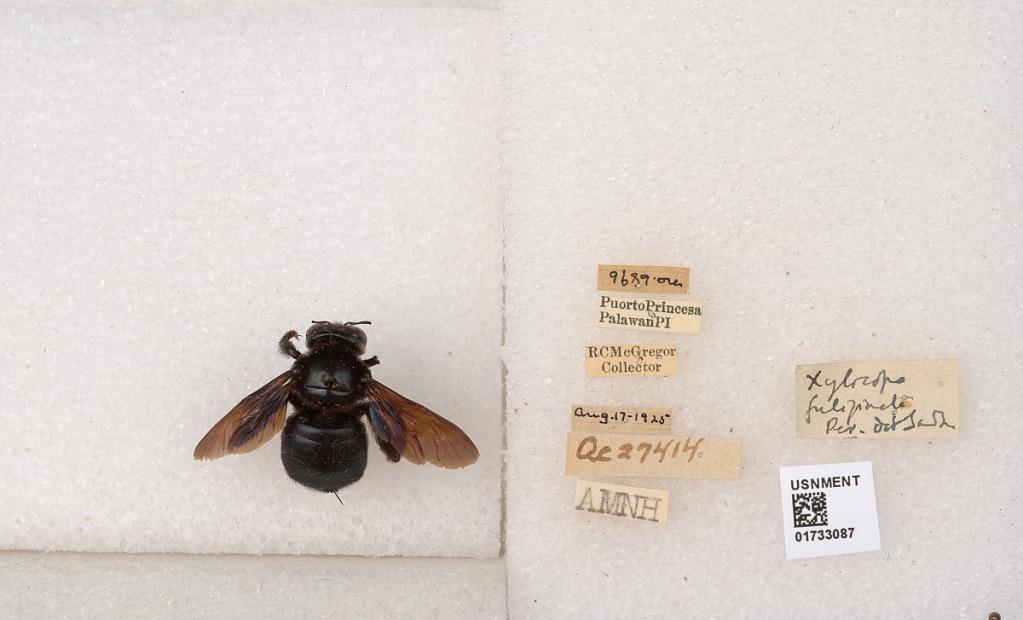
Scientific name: Xylocopa (Zonohirsuta) dejeanii fuliginata Pérez
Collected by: R. McGregor
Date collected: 1925-8-17
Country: Philippines
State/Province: Mimaropa
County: Palawan
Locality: Puorto Princesa
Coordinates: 9.73917, 118.735
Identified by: Sandhouse